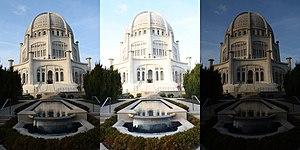
Le contraste est une propriété intrinsèque d'une image qui quantifie la différence de luminosité entre les parties claires et sombres d'une image.